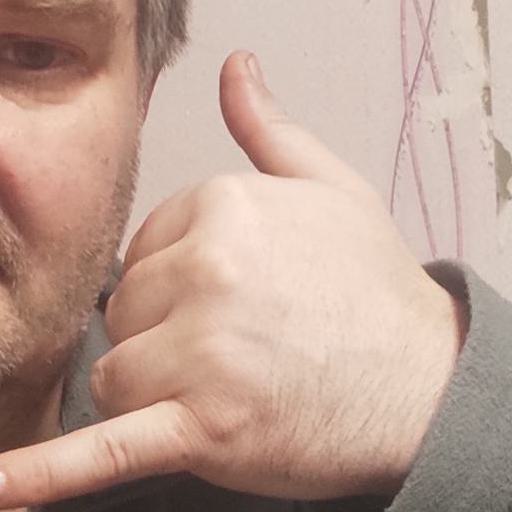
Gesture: call